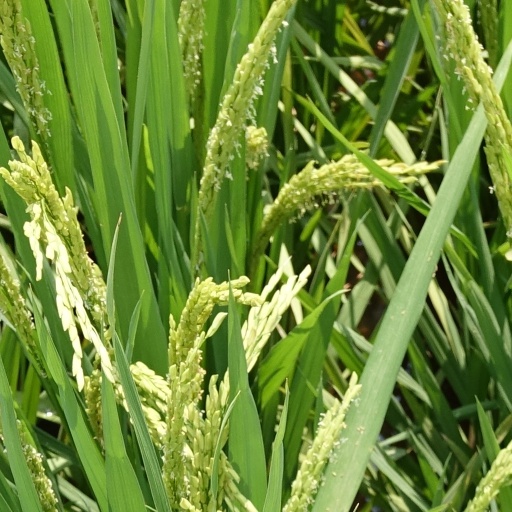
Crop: rice